Zeboim Cartter Patten

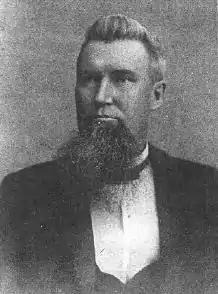

Zeboim Cartter Patten (May 3, 1840 – March 20, 1925) was an American industrialist, capitalist, and American Civil War captain. He was born in Wilna, New York, lived in Chattanooga, Tennessee and founded the Volunteer Life Insurance Company (now the Lincoln Financial Group), The Stone Fort Land Company (bought by Bob Corker in 1999), The T.H. Payne Company, and most notably the Chattanooga Medicine Company in 1879 which is now called Chattem.